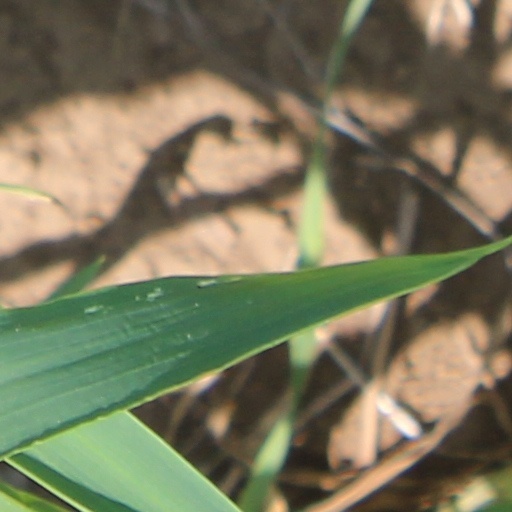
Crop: wheat